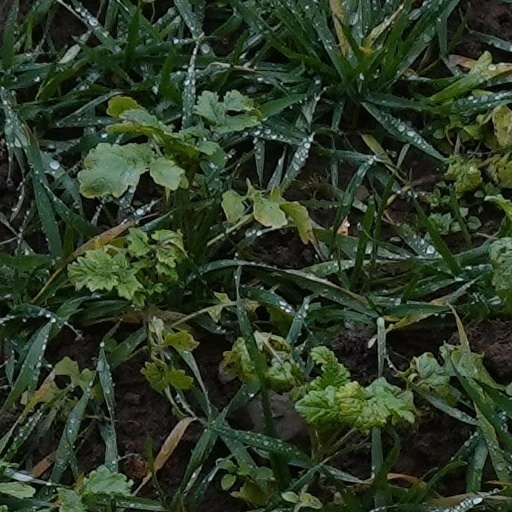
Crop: wheat